WAGR J class (diesel)

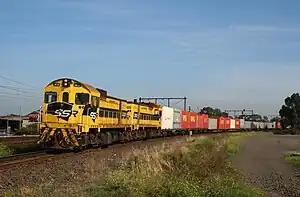
Southern Shorthaul Railroad J103 & J102 in Newport in May 2008

The J class are a class of diesel locomotives built by Clyde Engineering, Granville, for the Western Australian Government Railways in 1966.